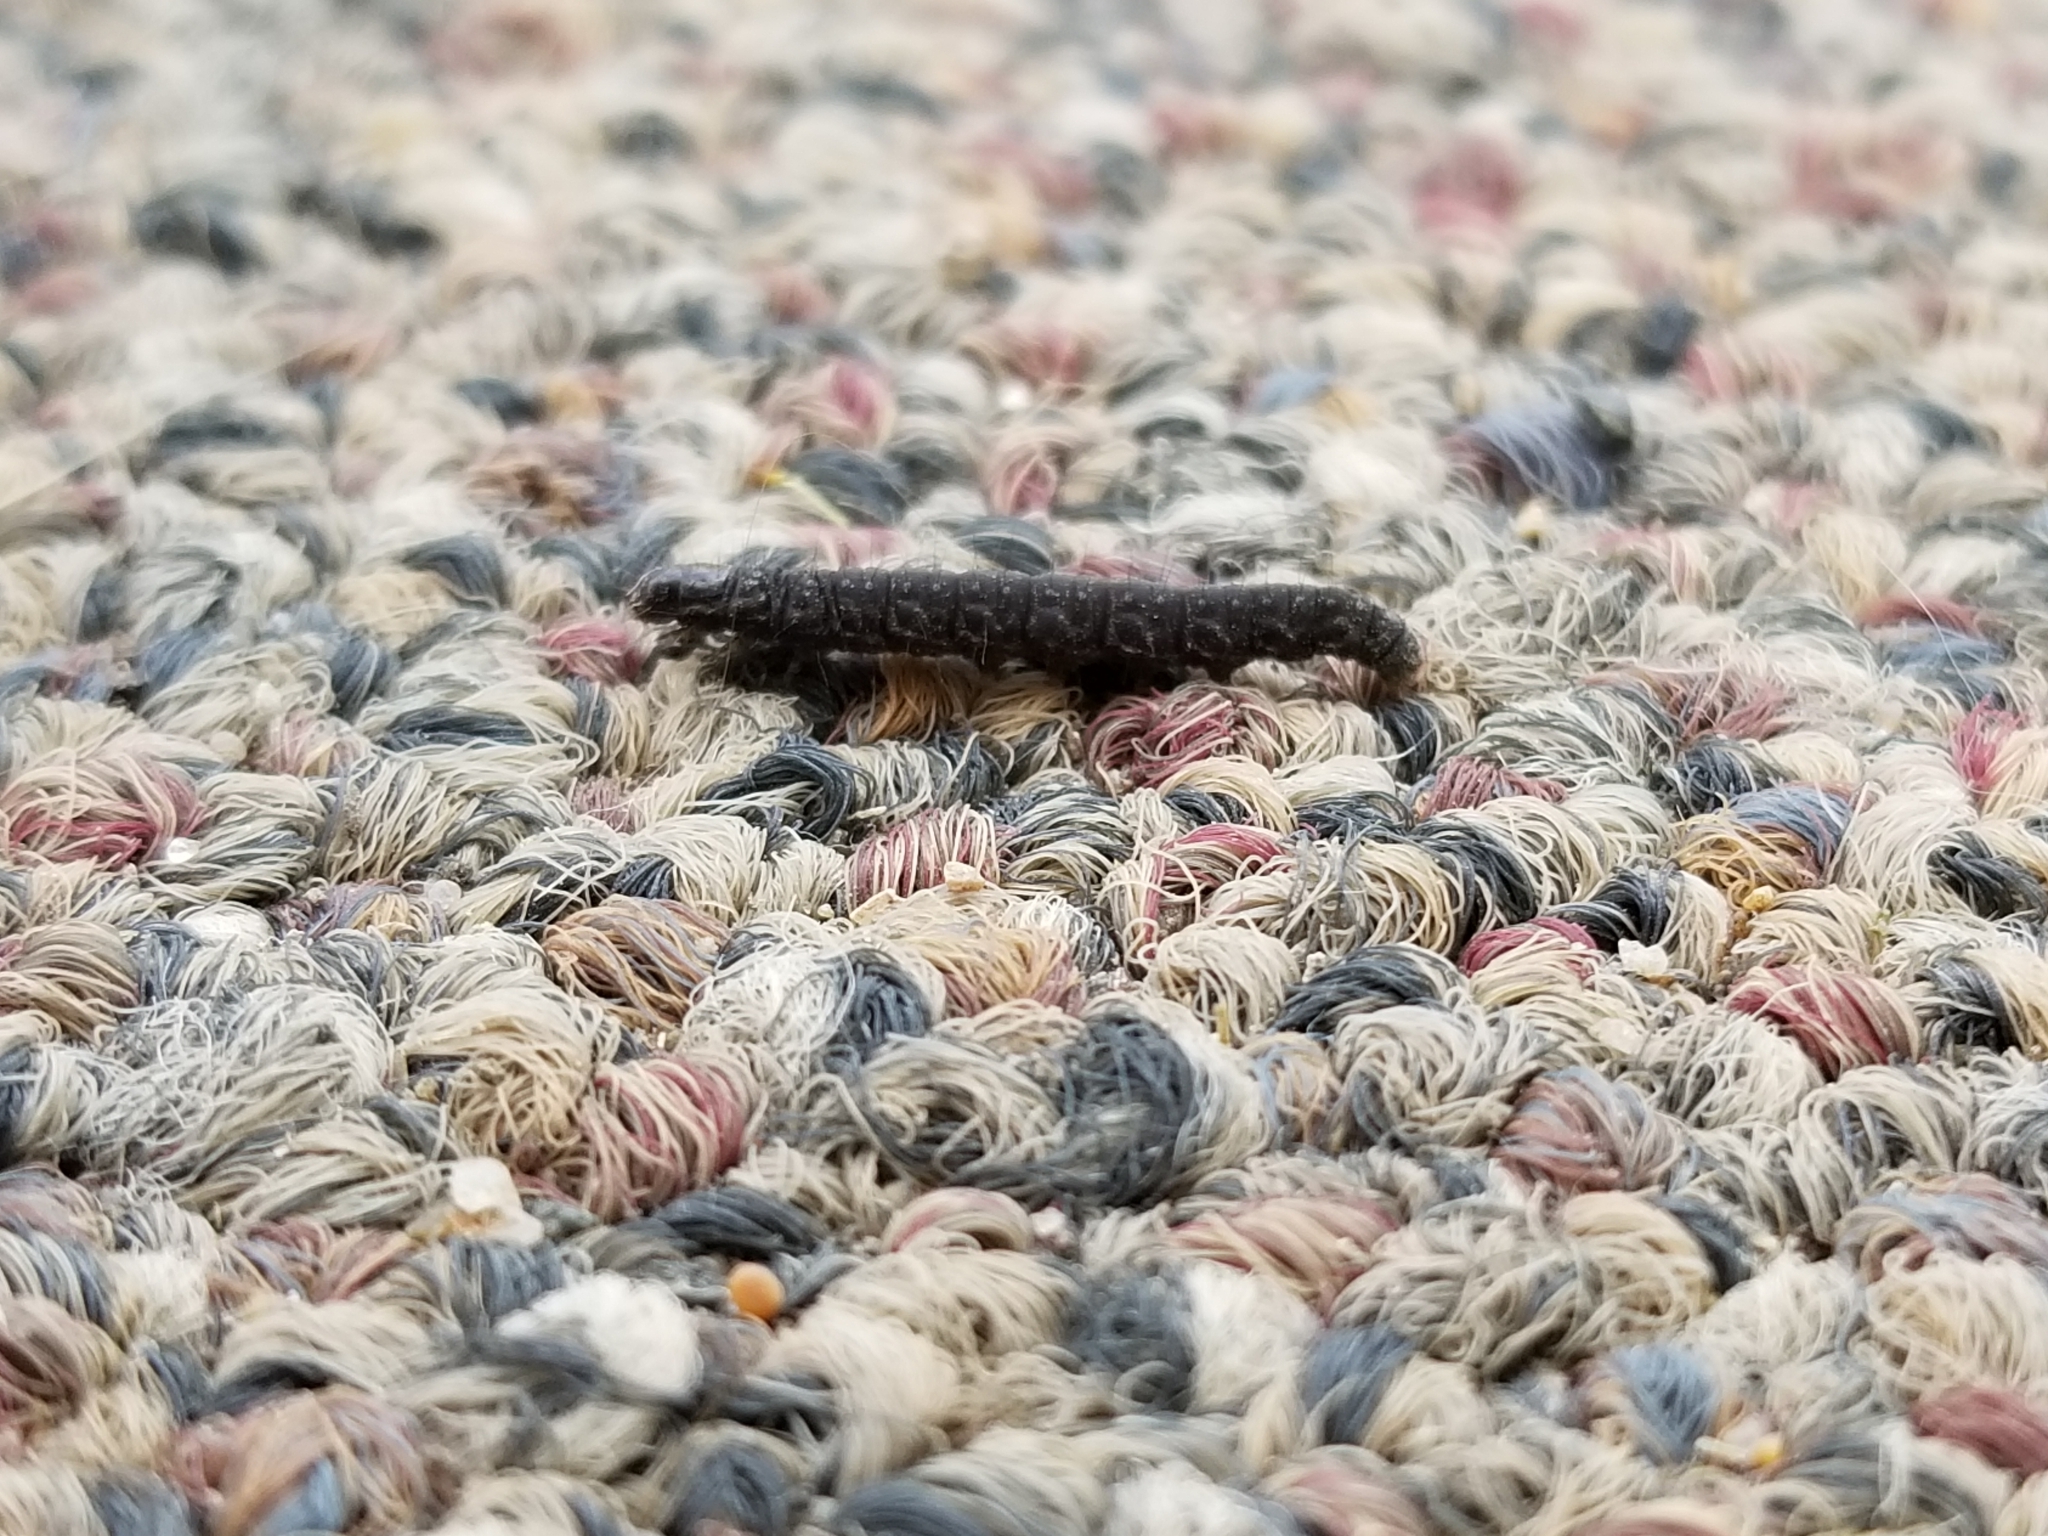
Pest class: cutworms